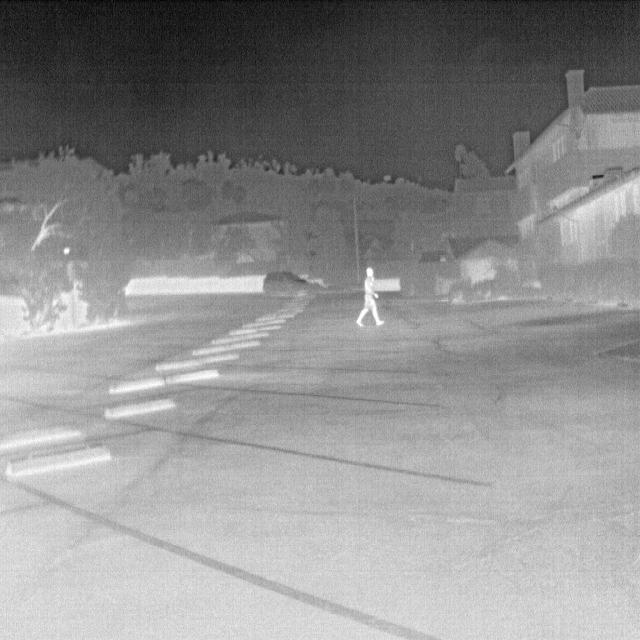
Detected objects:
label: person